Canto a la libertad

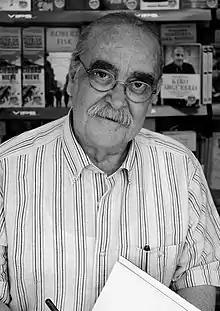
José Antonio Labordeta (2009)

As early as 1989, in the debate for the urgent approval of an Himno de Aragón in the Cortes of Aragon, the Aragonese Party (PAR) proposed Canto a la libertad as the official anthem, after first consulting the initiative with Labordeta. The proposal failed, being only supported by PAR.